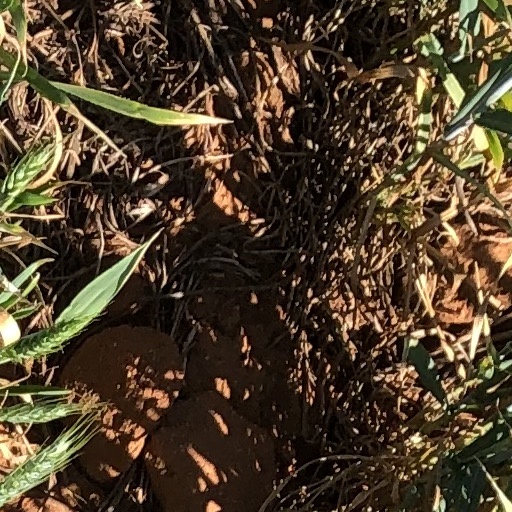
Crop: wheat